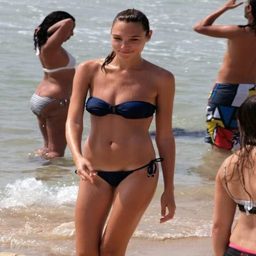
except she 's still a stick figure .